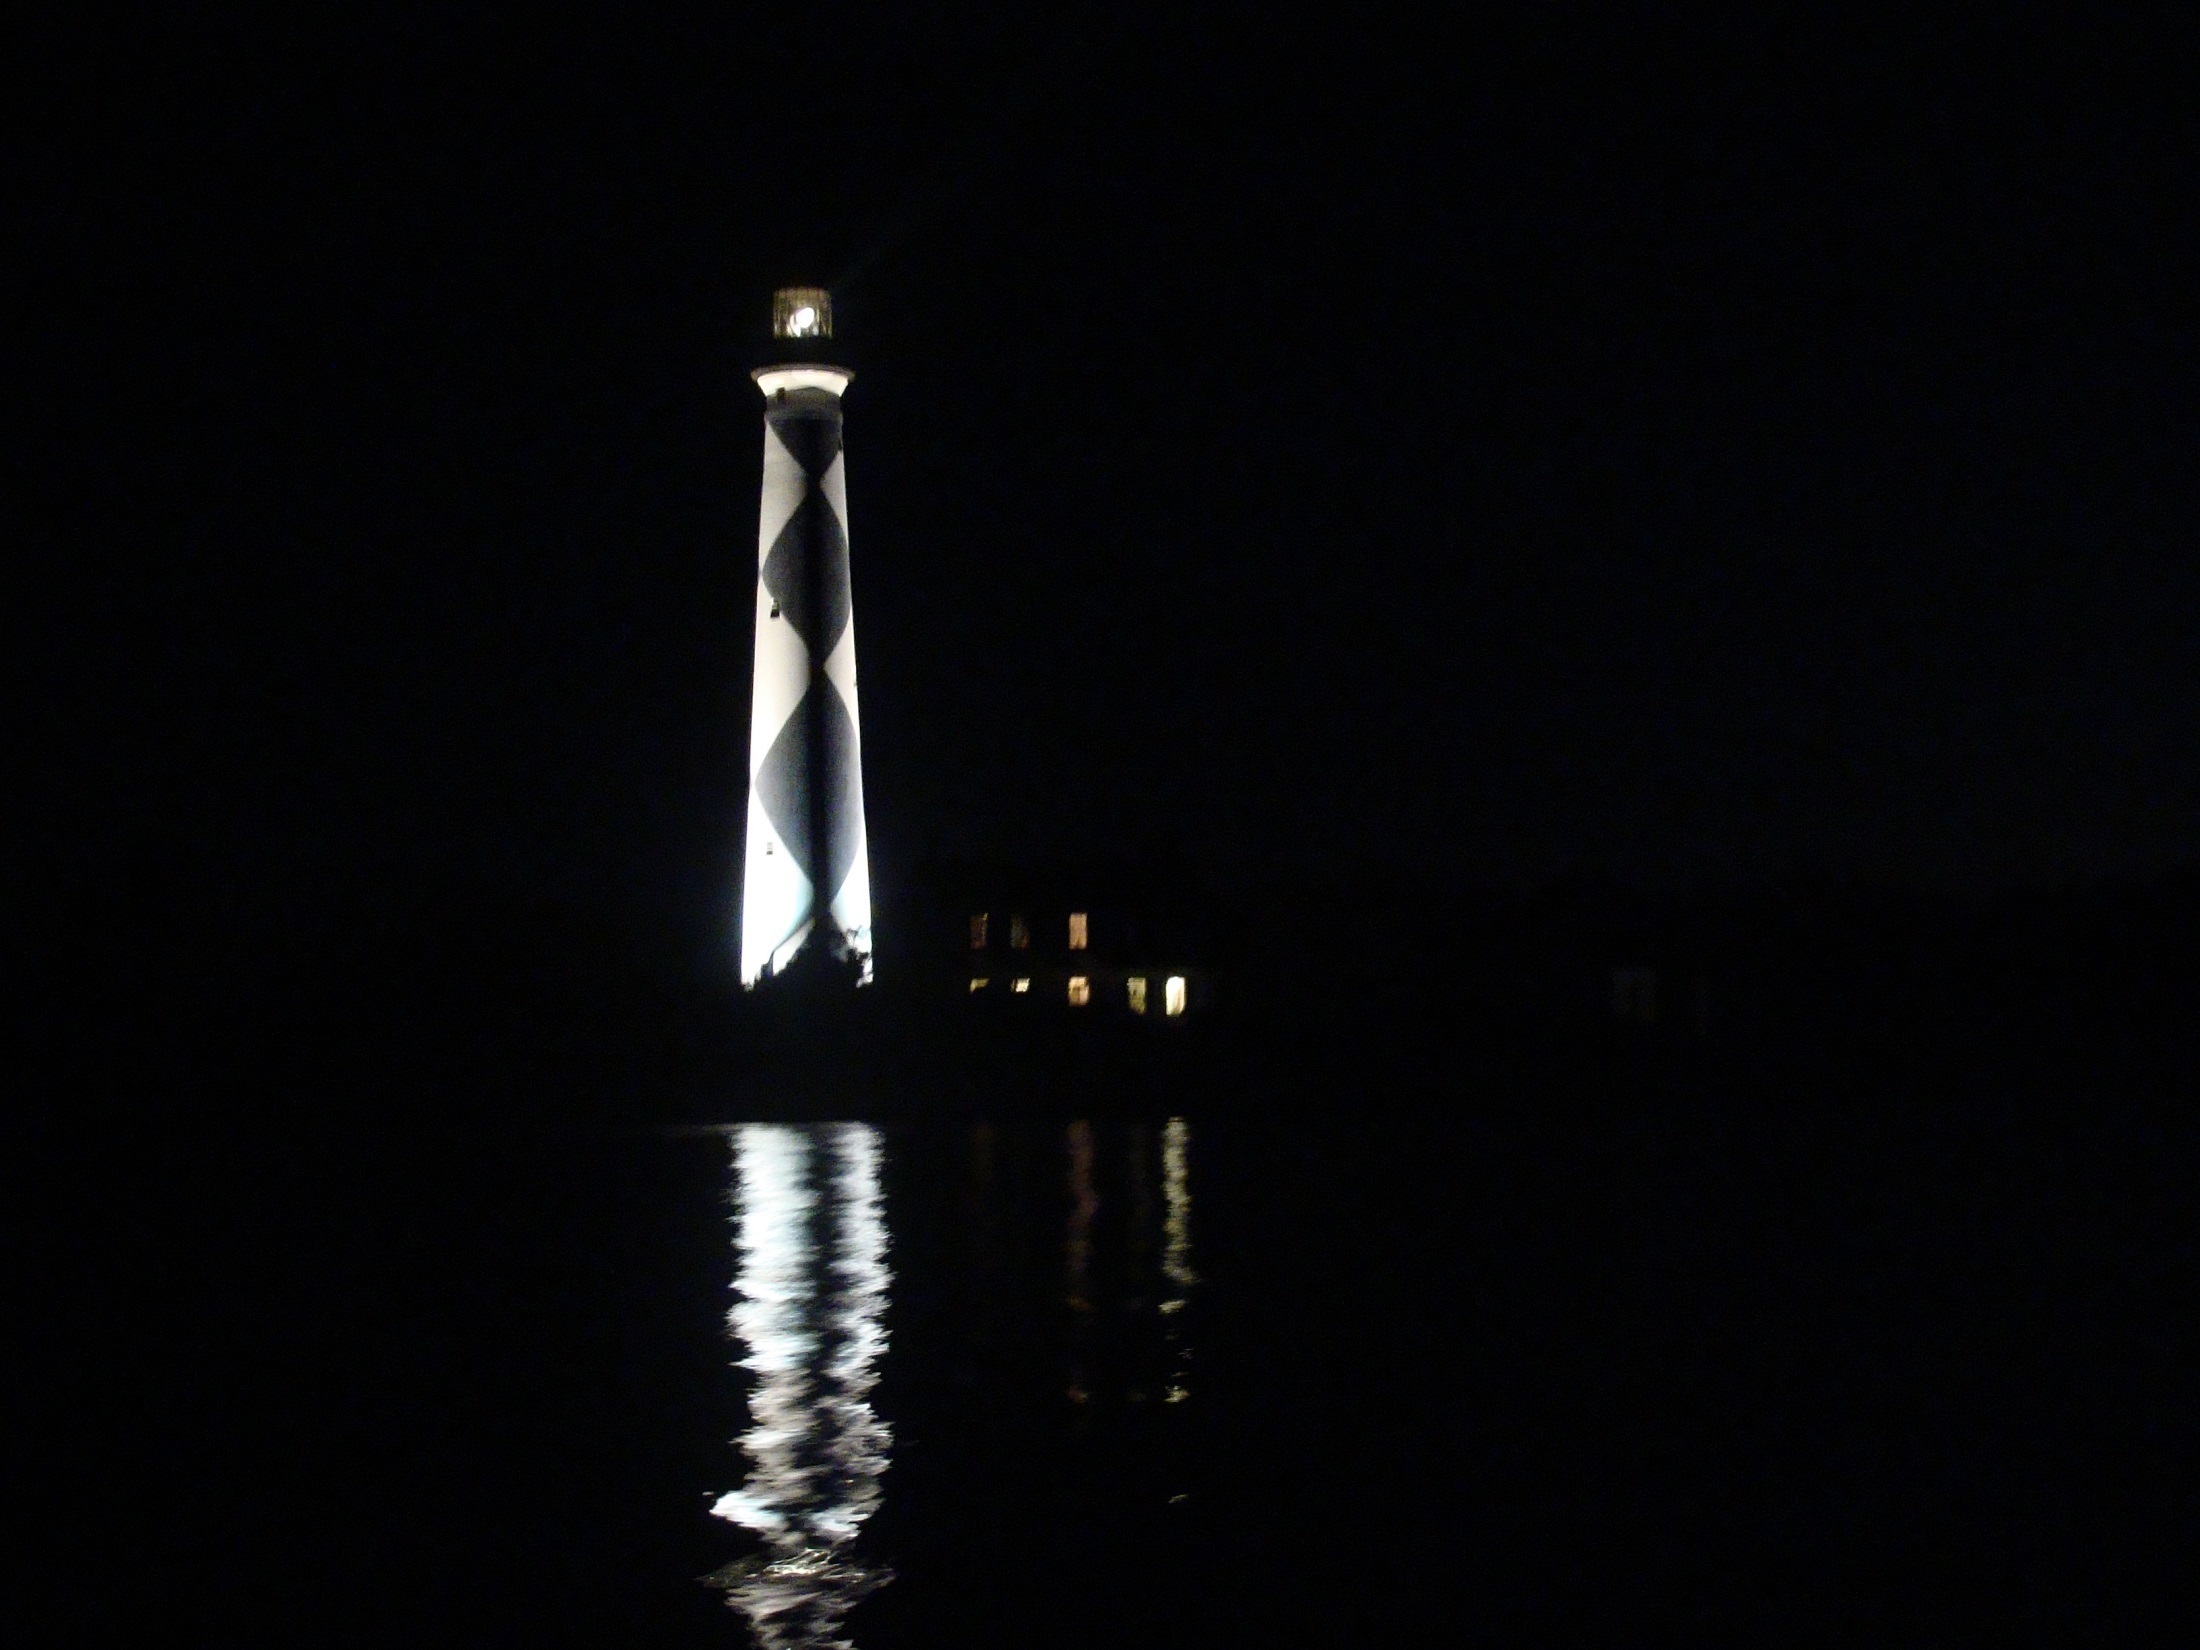
coast, ocean, light, lighthouse, architecture, night, reflection, tower, scenic, seascape, usa, landmark, beacon, signal, darkness, street light, historic, lighting, safety, light fixture, north carolina, outer banks, cape lookout